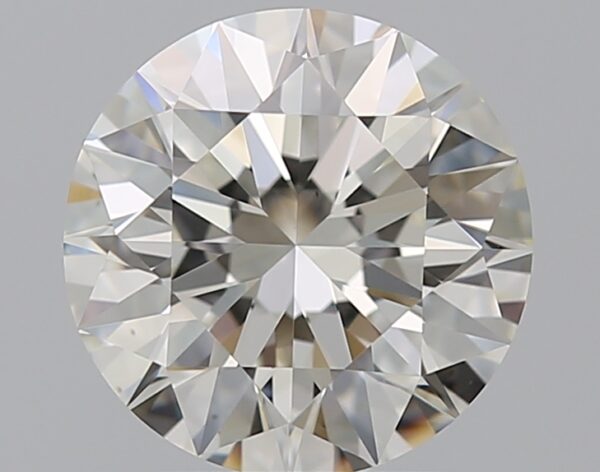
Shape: round
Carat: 2.01
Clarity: VS1
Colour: I
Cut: EX
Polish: EX
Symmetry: EX
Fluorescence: N
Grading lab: GIA
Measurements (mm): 8.06 x 8.12 x 5.02